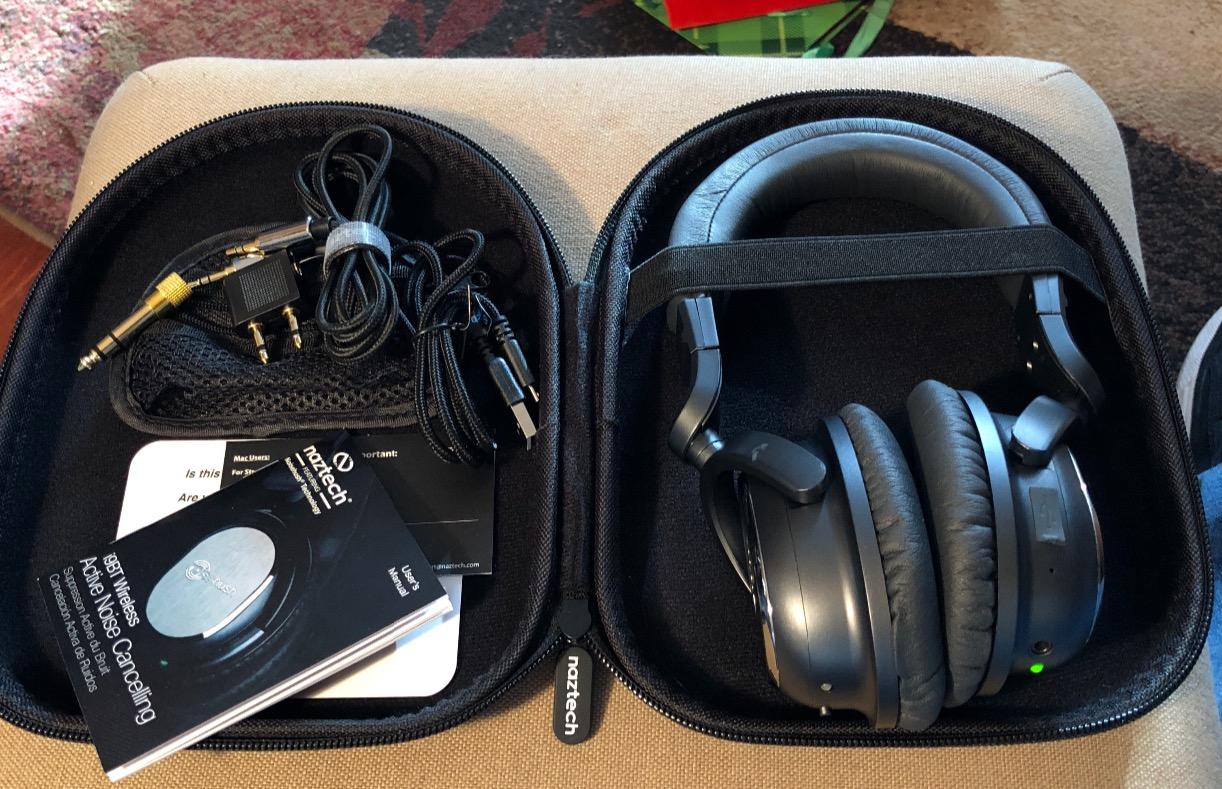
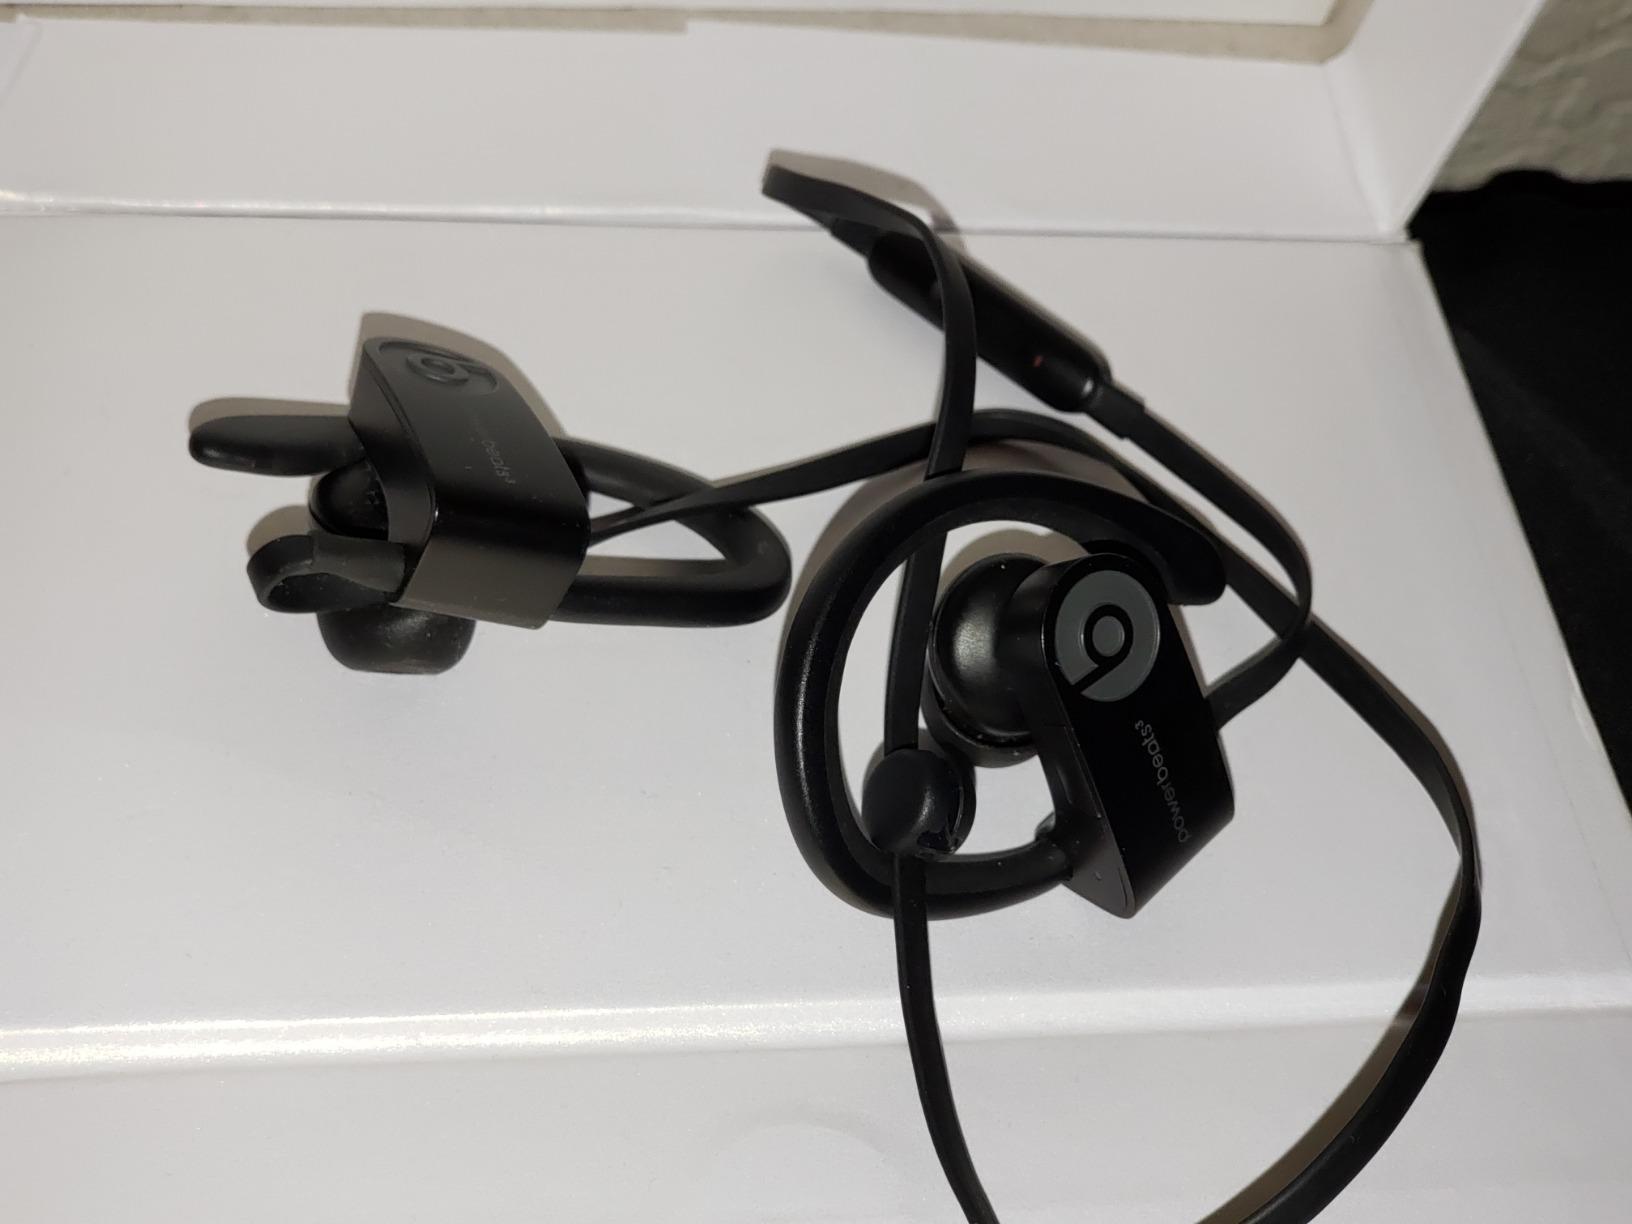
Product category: headphones
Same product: no